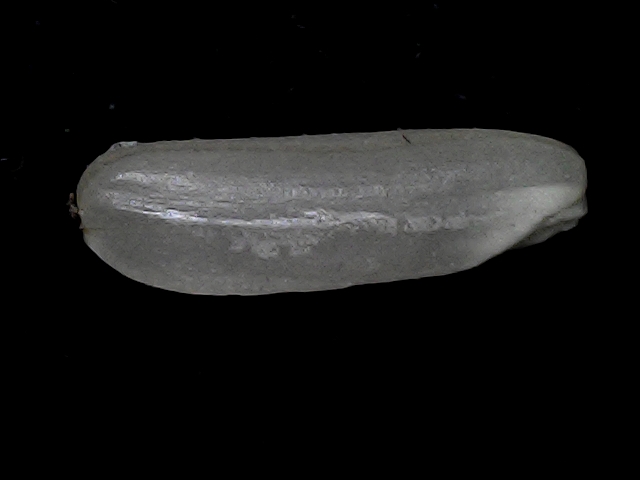
Rice variety: BD75